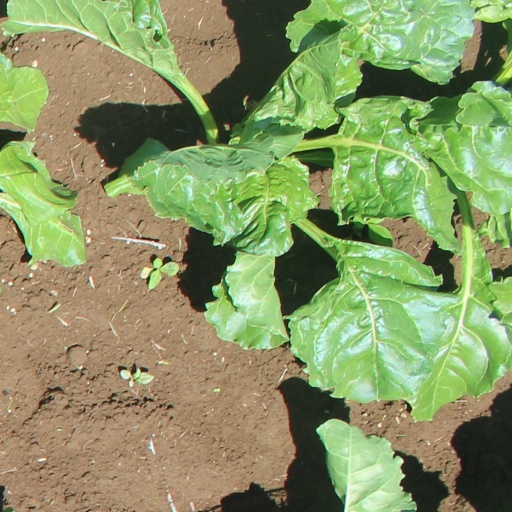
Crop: sugar beet